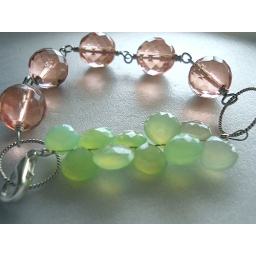
Faceted green chalcedony briolettes clustered and accented by large faceted peach czech glass and oxidized silver twisted links.